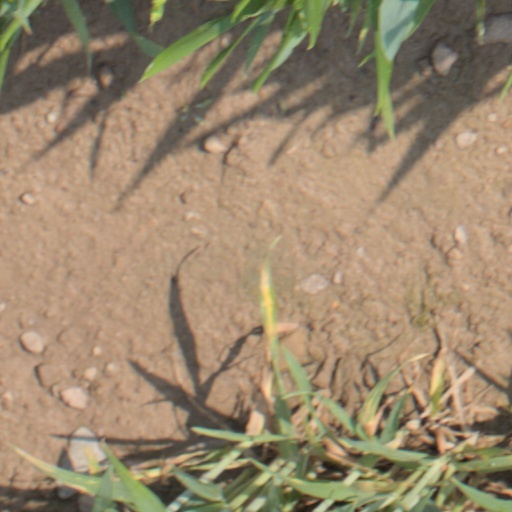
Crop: wheat